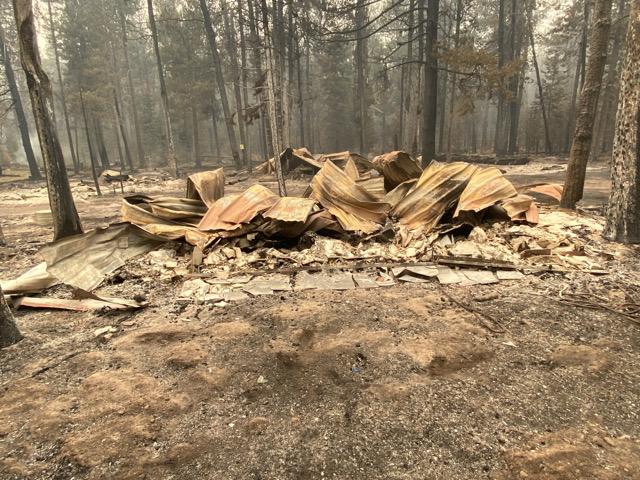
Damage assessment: destroyed